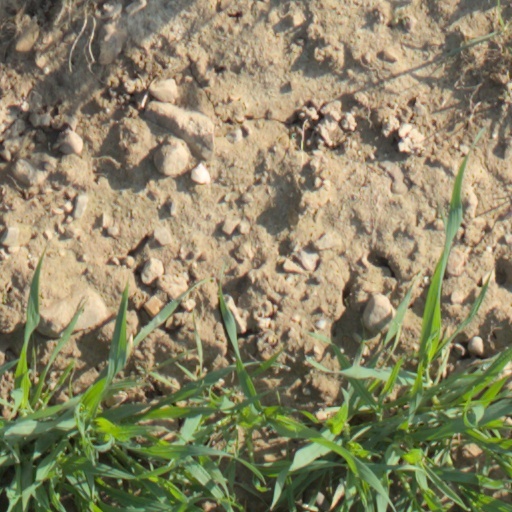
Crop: wheat